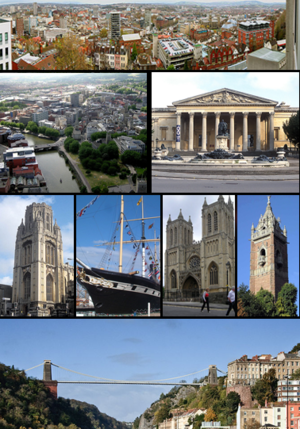
Bristol
Bristol er en by i det sydvestlige England, tæt på grænsen til Wales. I 2017 havde byen 456.000 indbyggere, hvilket gjorde den til landets tiendestørste.